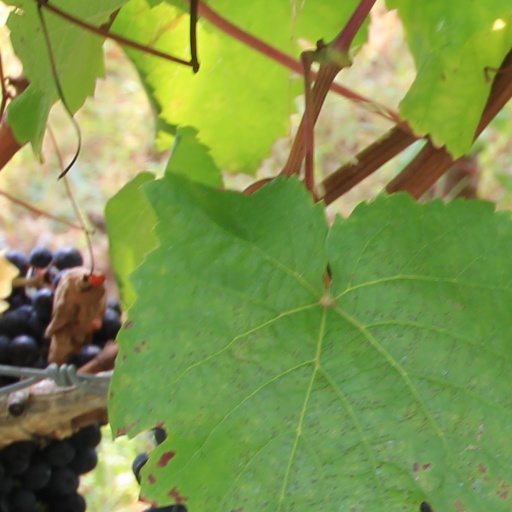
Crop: grape